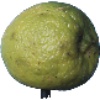
Label: limes